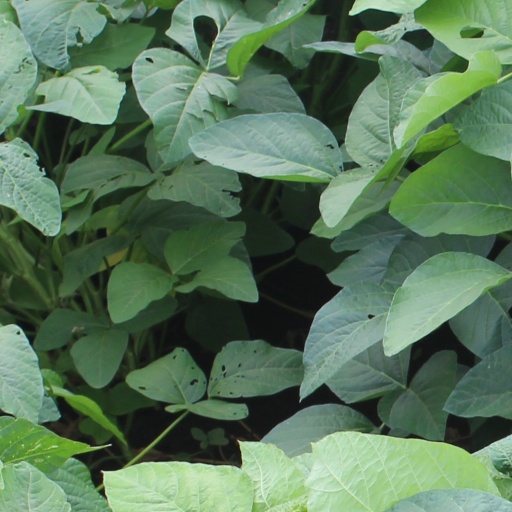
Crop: soybean